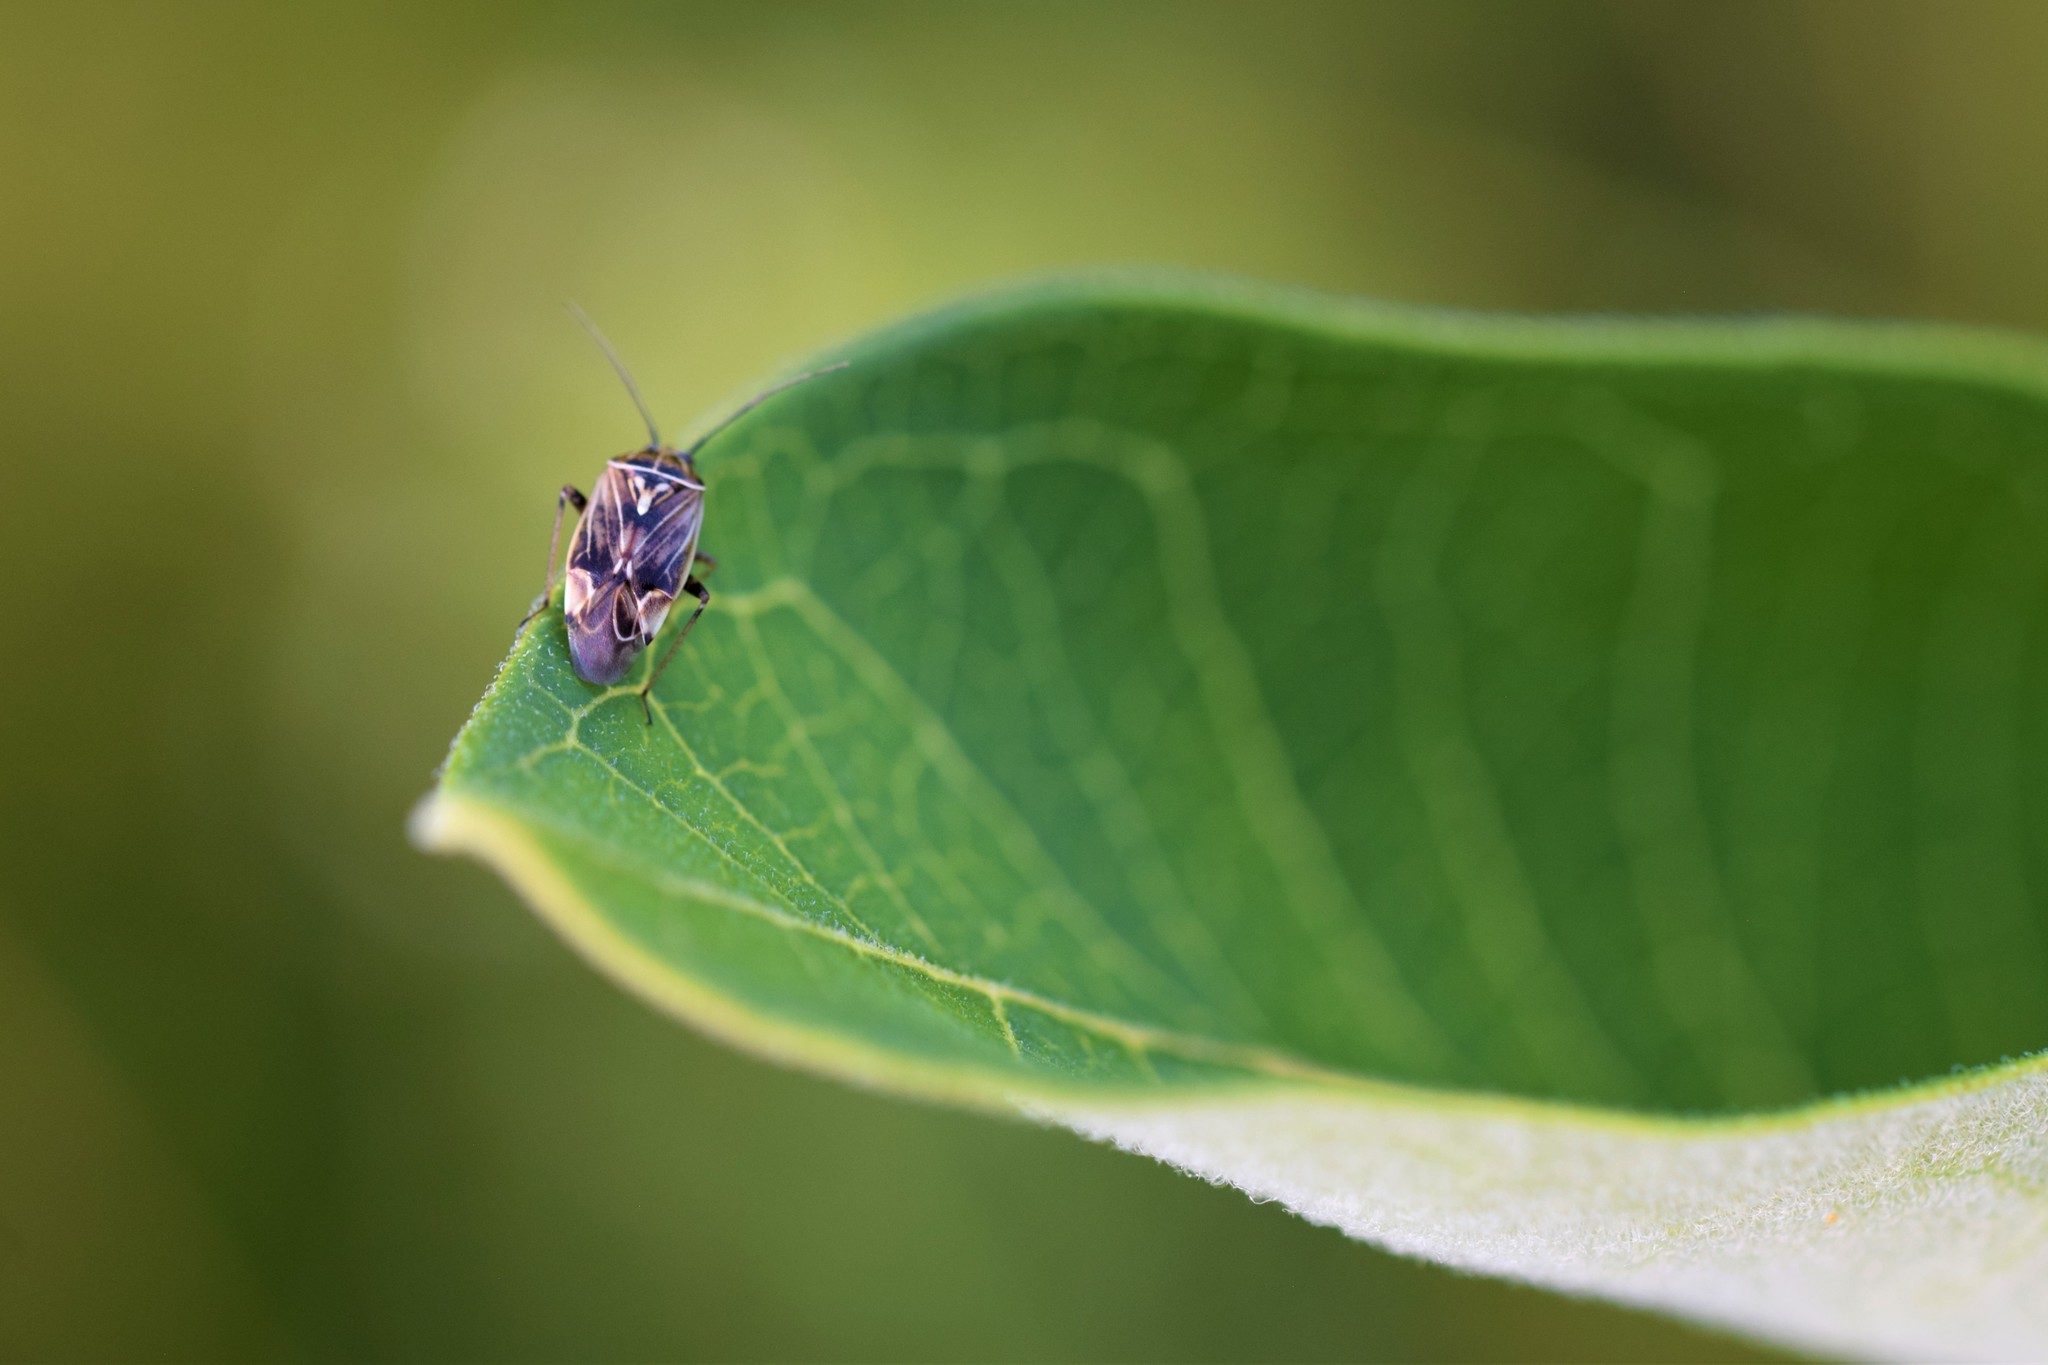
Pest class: lygus_bug